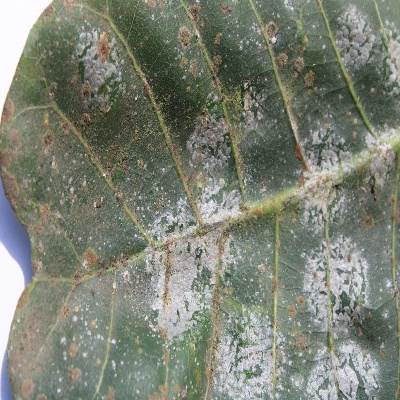
Crop: Cashew
Condition: red rust